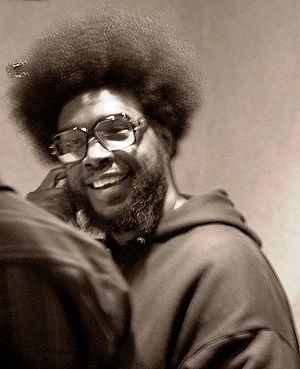
Ahmir Khalib Thompson, connu sous le nom de scène de ?uestlove ou Questlove est un batteur, DJ, journaliste de presse musicale et producteur de musique américain. Il est surtout connu pour être le batteur du groupe de Hip-hop The Roots et pour avoir produit des artistes comme Common, D'Angelo ou plus récemment, Al Green et Nikka Costa. Il est membre du collectif Soulquarians, the Grand Negaz et The Grand Wizzards. Il est connu dans le monde de la musique pour son sens du rythme et pour son niveau technique ainsi que pour ses apports au monde de la percussion.